Elisabeth Charlotte, Countess of Holzappel

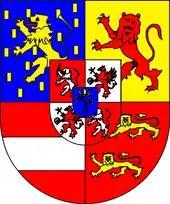
Coat of arms of Nassau-Schaumburg

Melander died on 17 May 1648 in Augsburg, as a result of the wounds he had received in Battle of Zusmarshausen. The County of Holzappel was inherited by Elisabeth Charlotte as his only child, in spite of a suit by Melander's nephews.